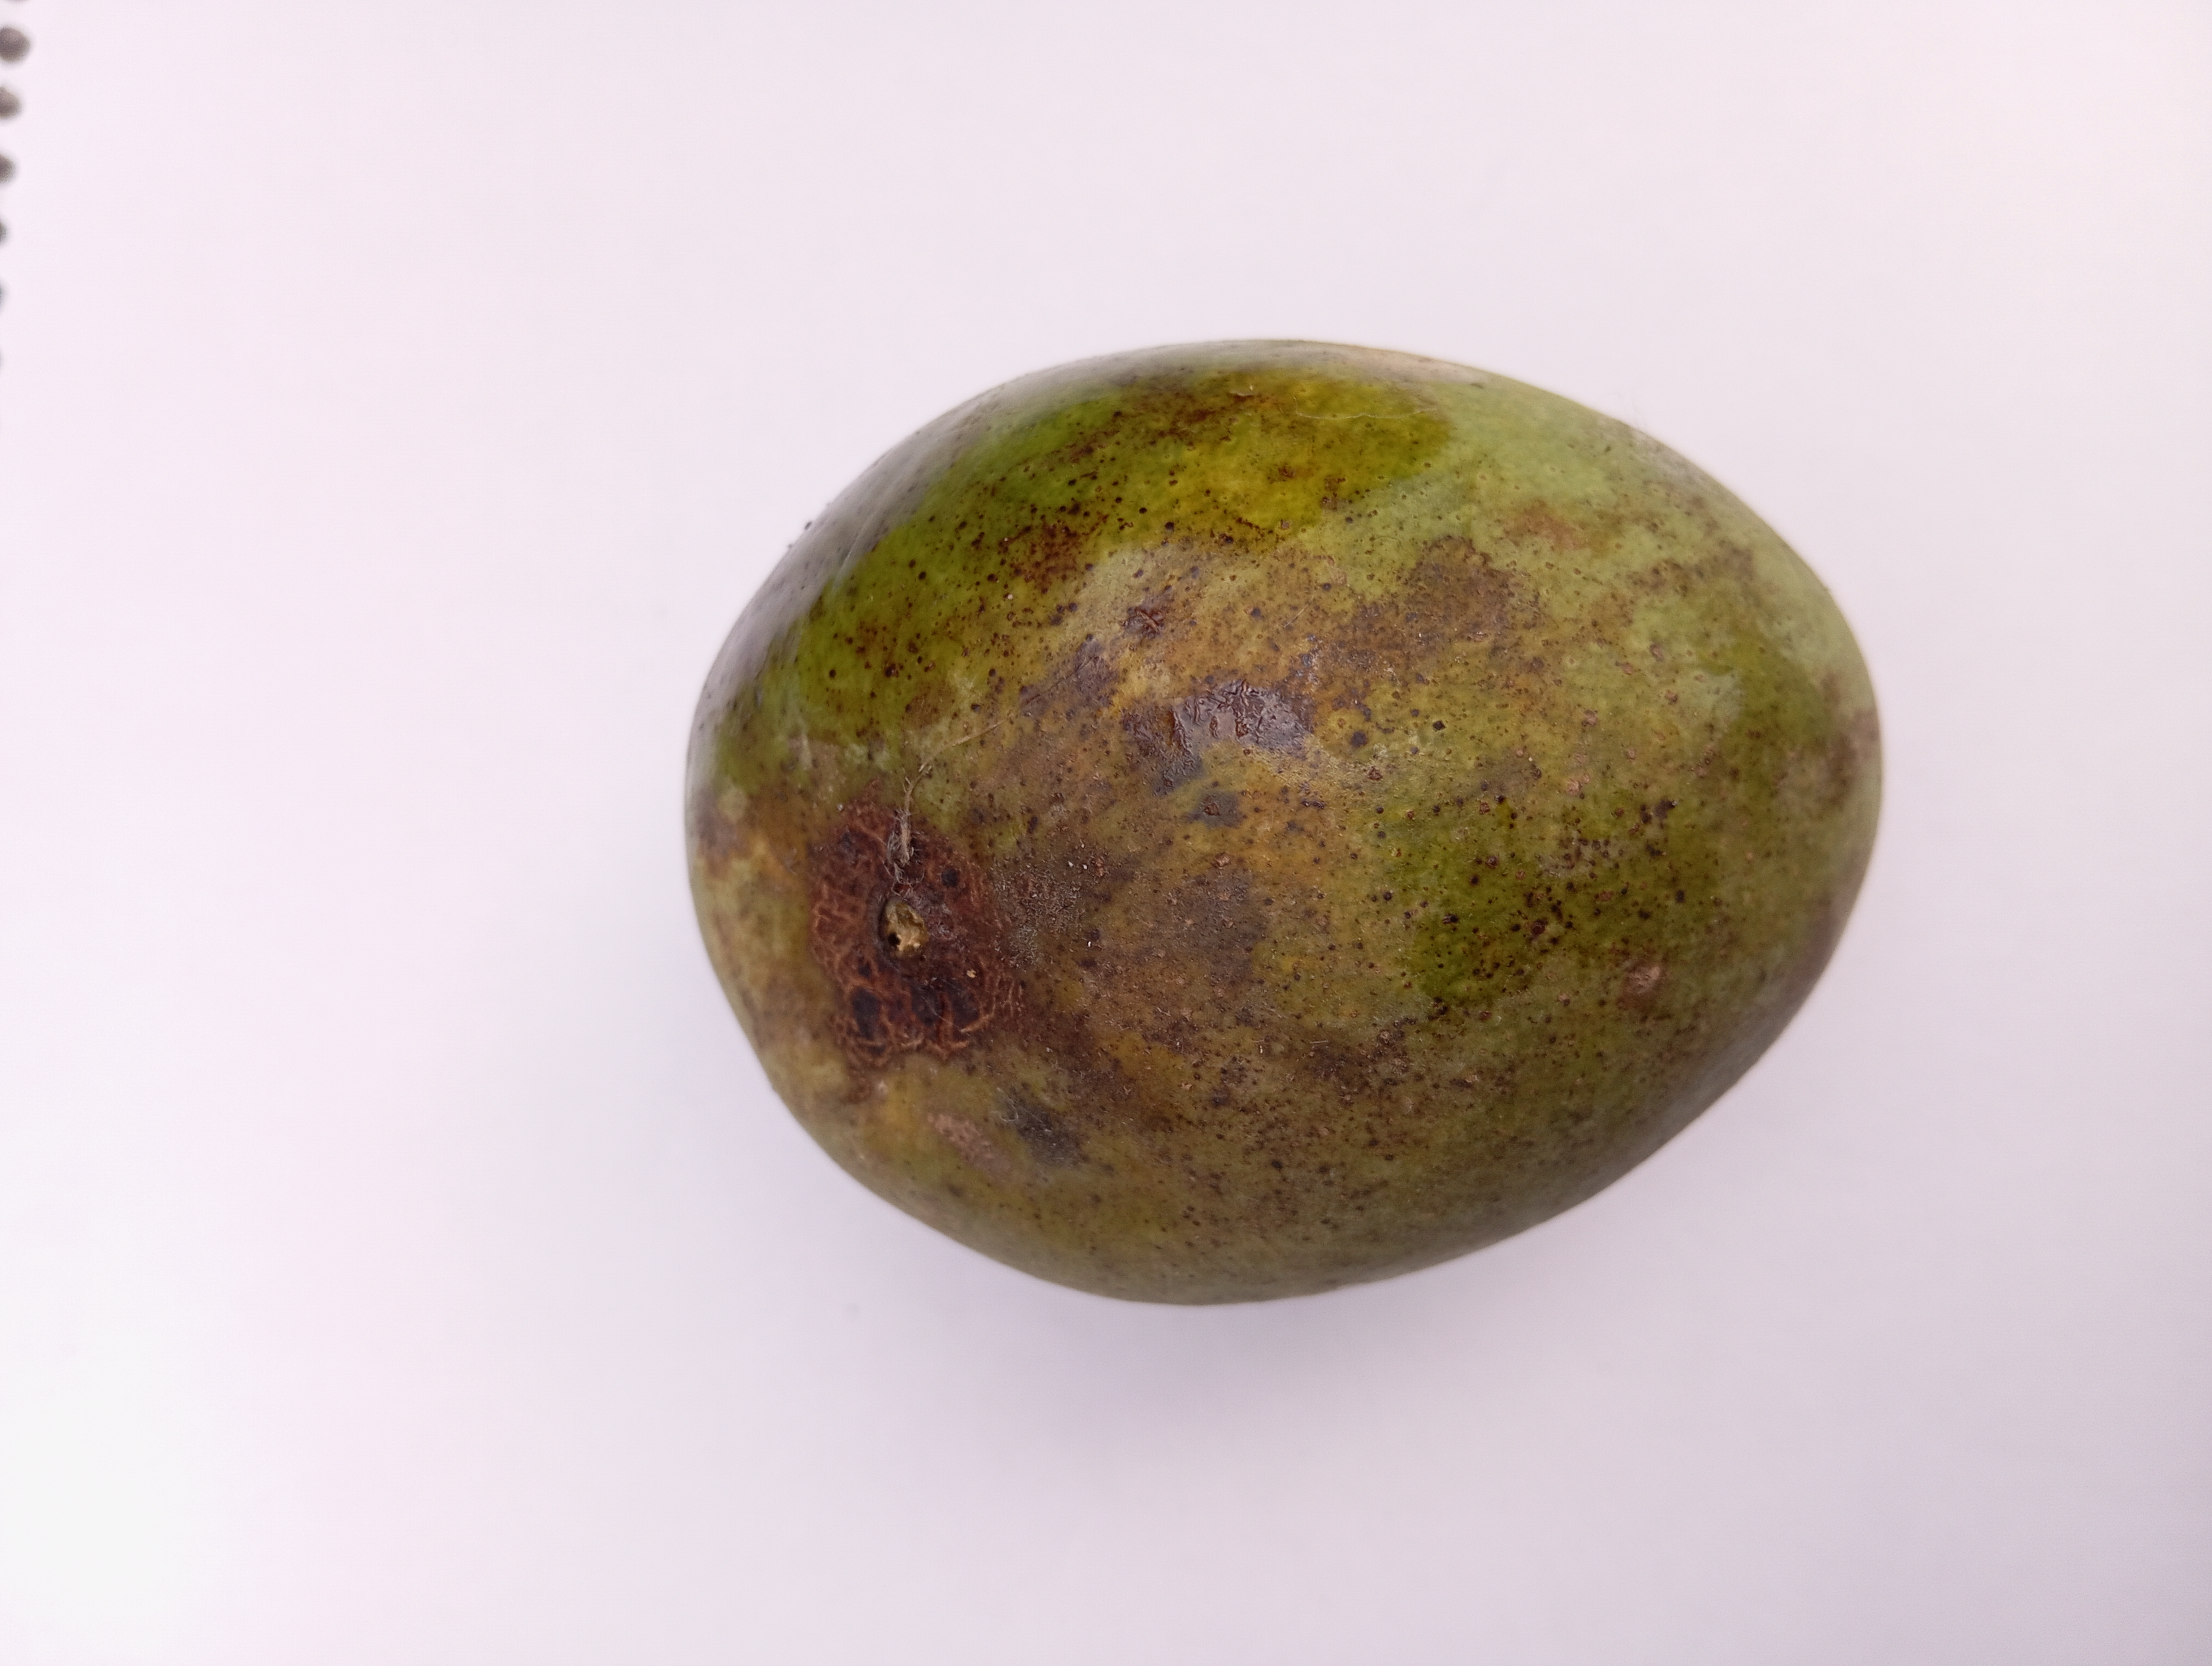
Mango variety: Himsagar